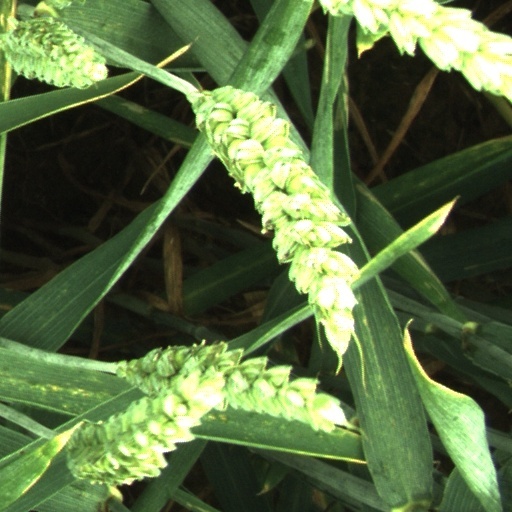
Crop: wheat